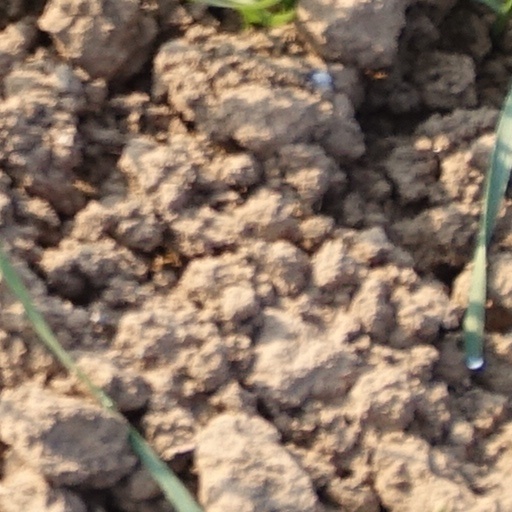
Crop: wheat